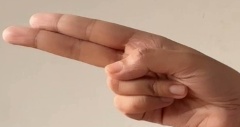
ASL sign: H